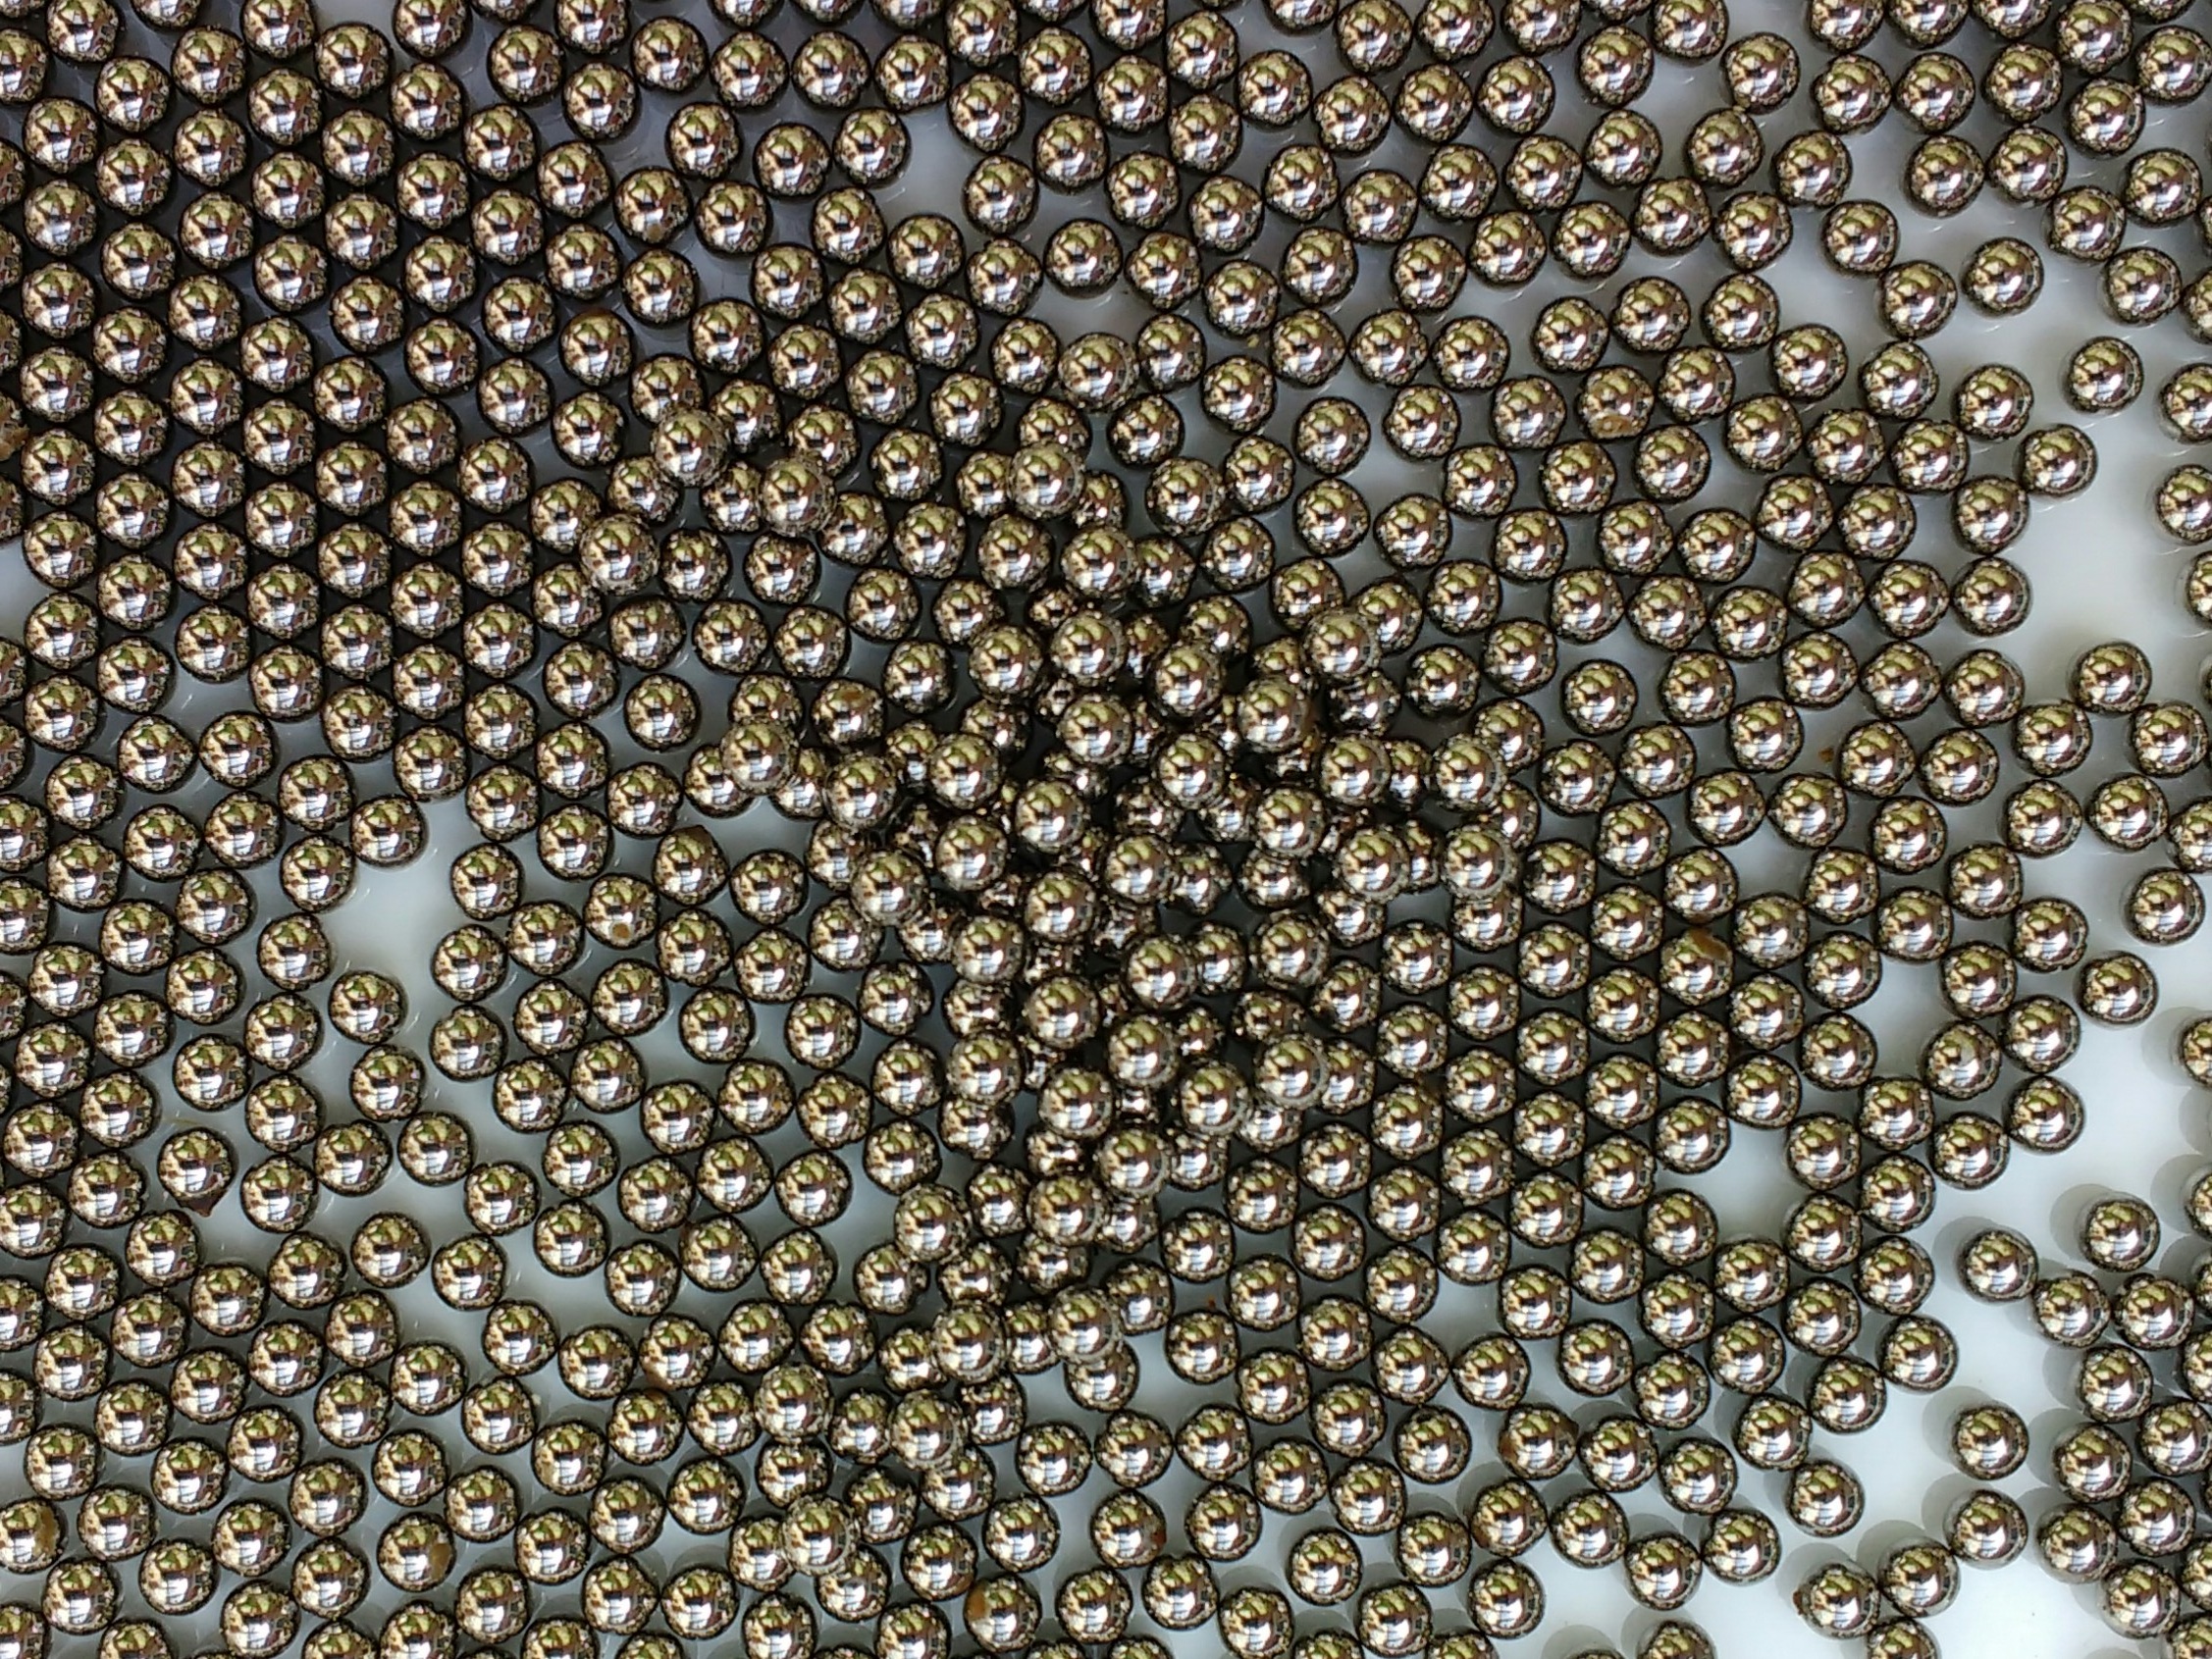
chain, steel, pattern, small, smooth, metal, bead, close, material, circle, jewellery, art, background, balls, shiny, armour, many, steel ball, fashion accessory, bling bling